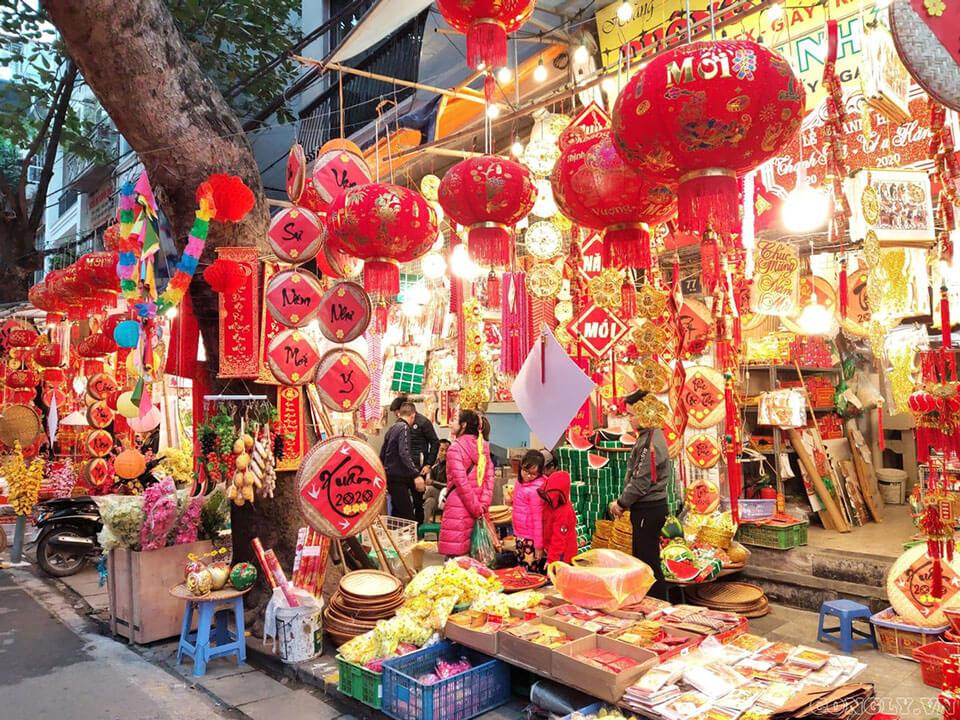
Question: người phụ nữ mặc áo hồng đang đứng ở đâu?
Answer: ở cửa hàng bán đồ trang trí tết